Kashan

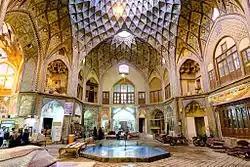
Aminoddole carvansarai.

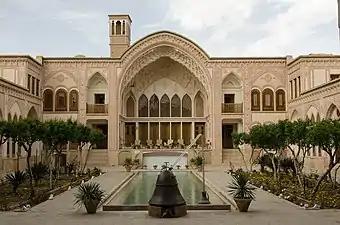
Ameri House

Kashan is known for the manufacture of carpets, silk and other textiles.